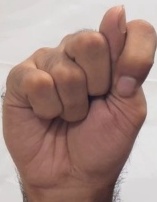
ASL sign: T